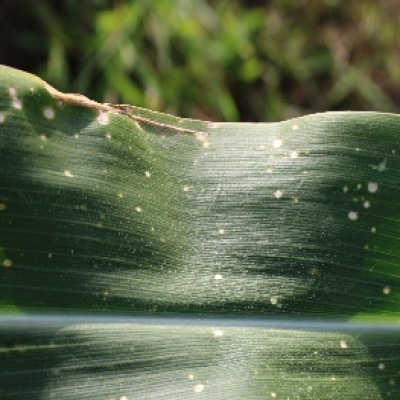
Label: Corn_(Maize)___Leaf_Spot